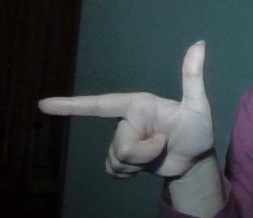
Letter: yaa